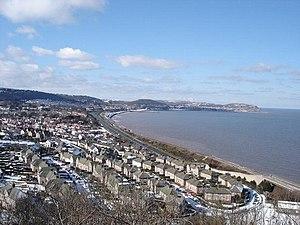
Colwyn Bay est une ville balnéaire du pays de Galles située sur les rives de la mer d'Irlande. Elle est la 2ᵉ plus importante communauté du nord du pays de Galles et la 16ᵉ de la nation entière.